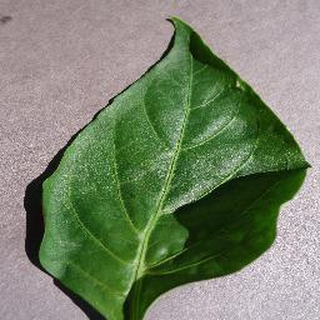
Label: healthy_bell_pepper